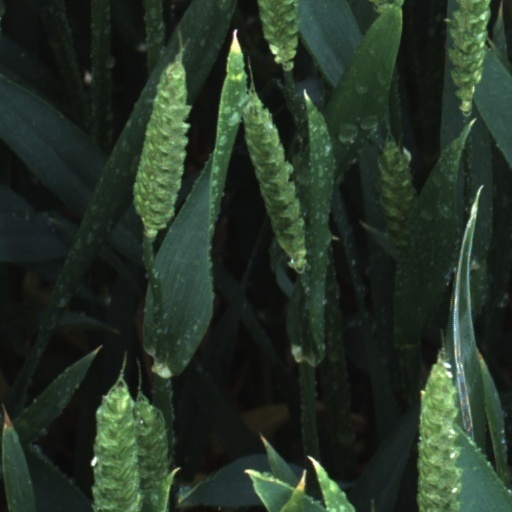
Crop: wheat